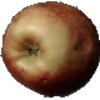
Label: red_apple